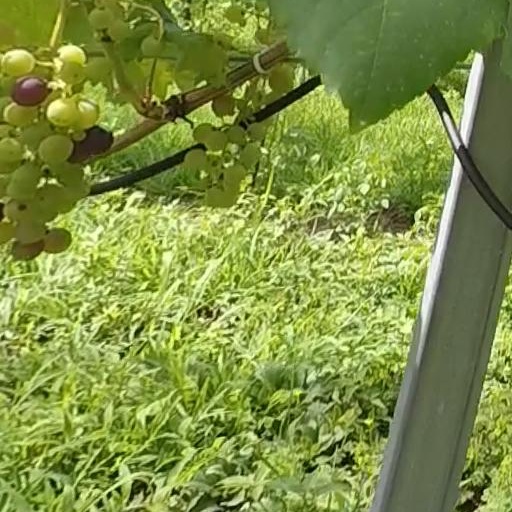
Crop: grape